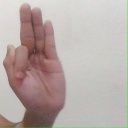
अक्षर: फ